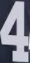
Number: 4